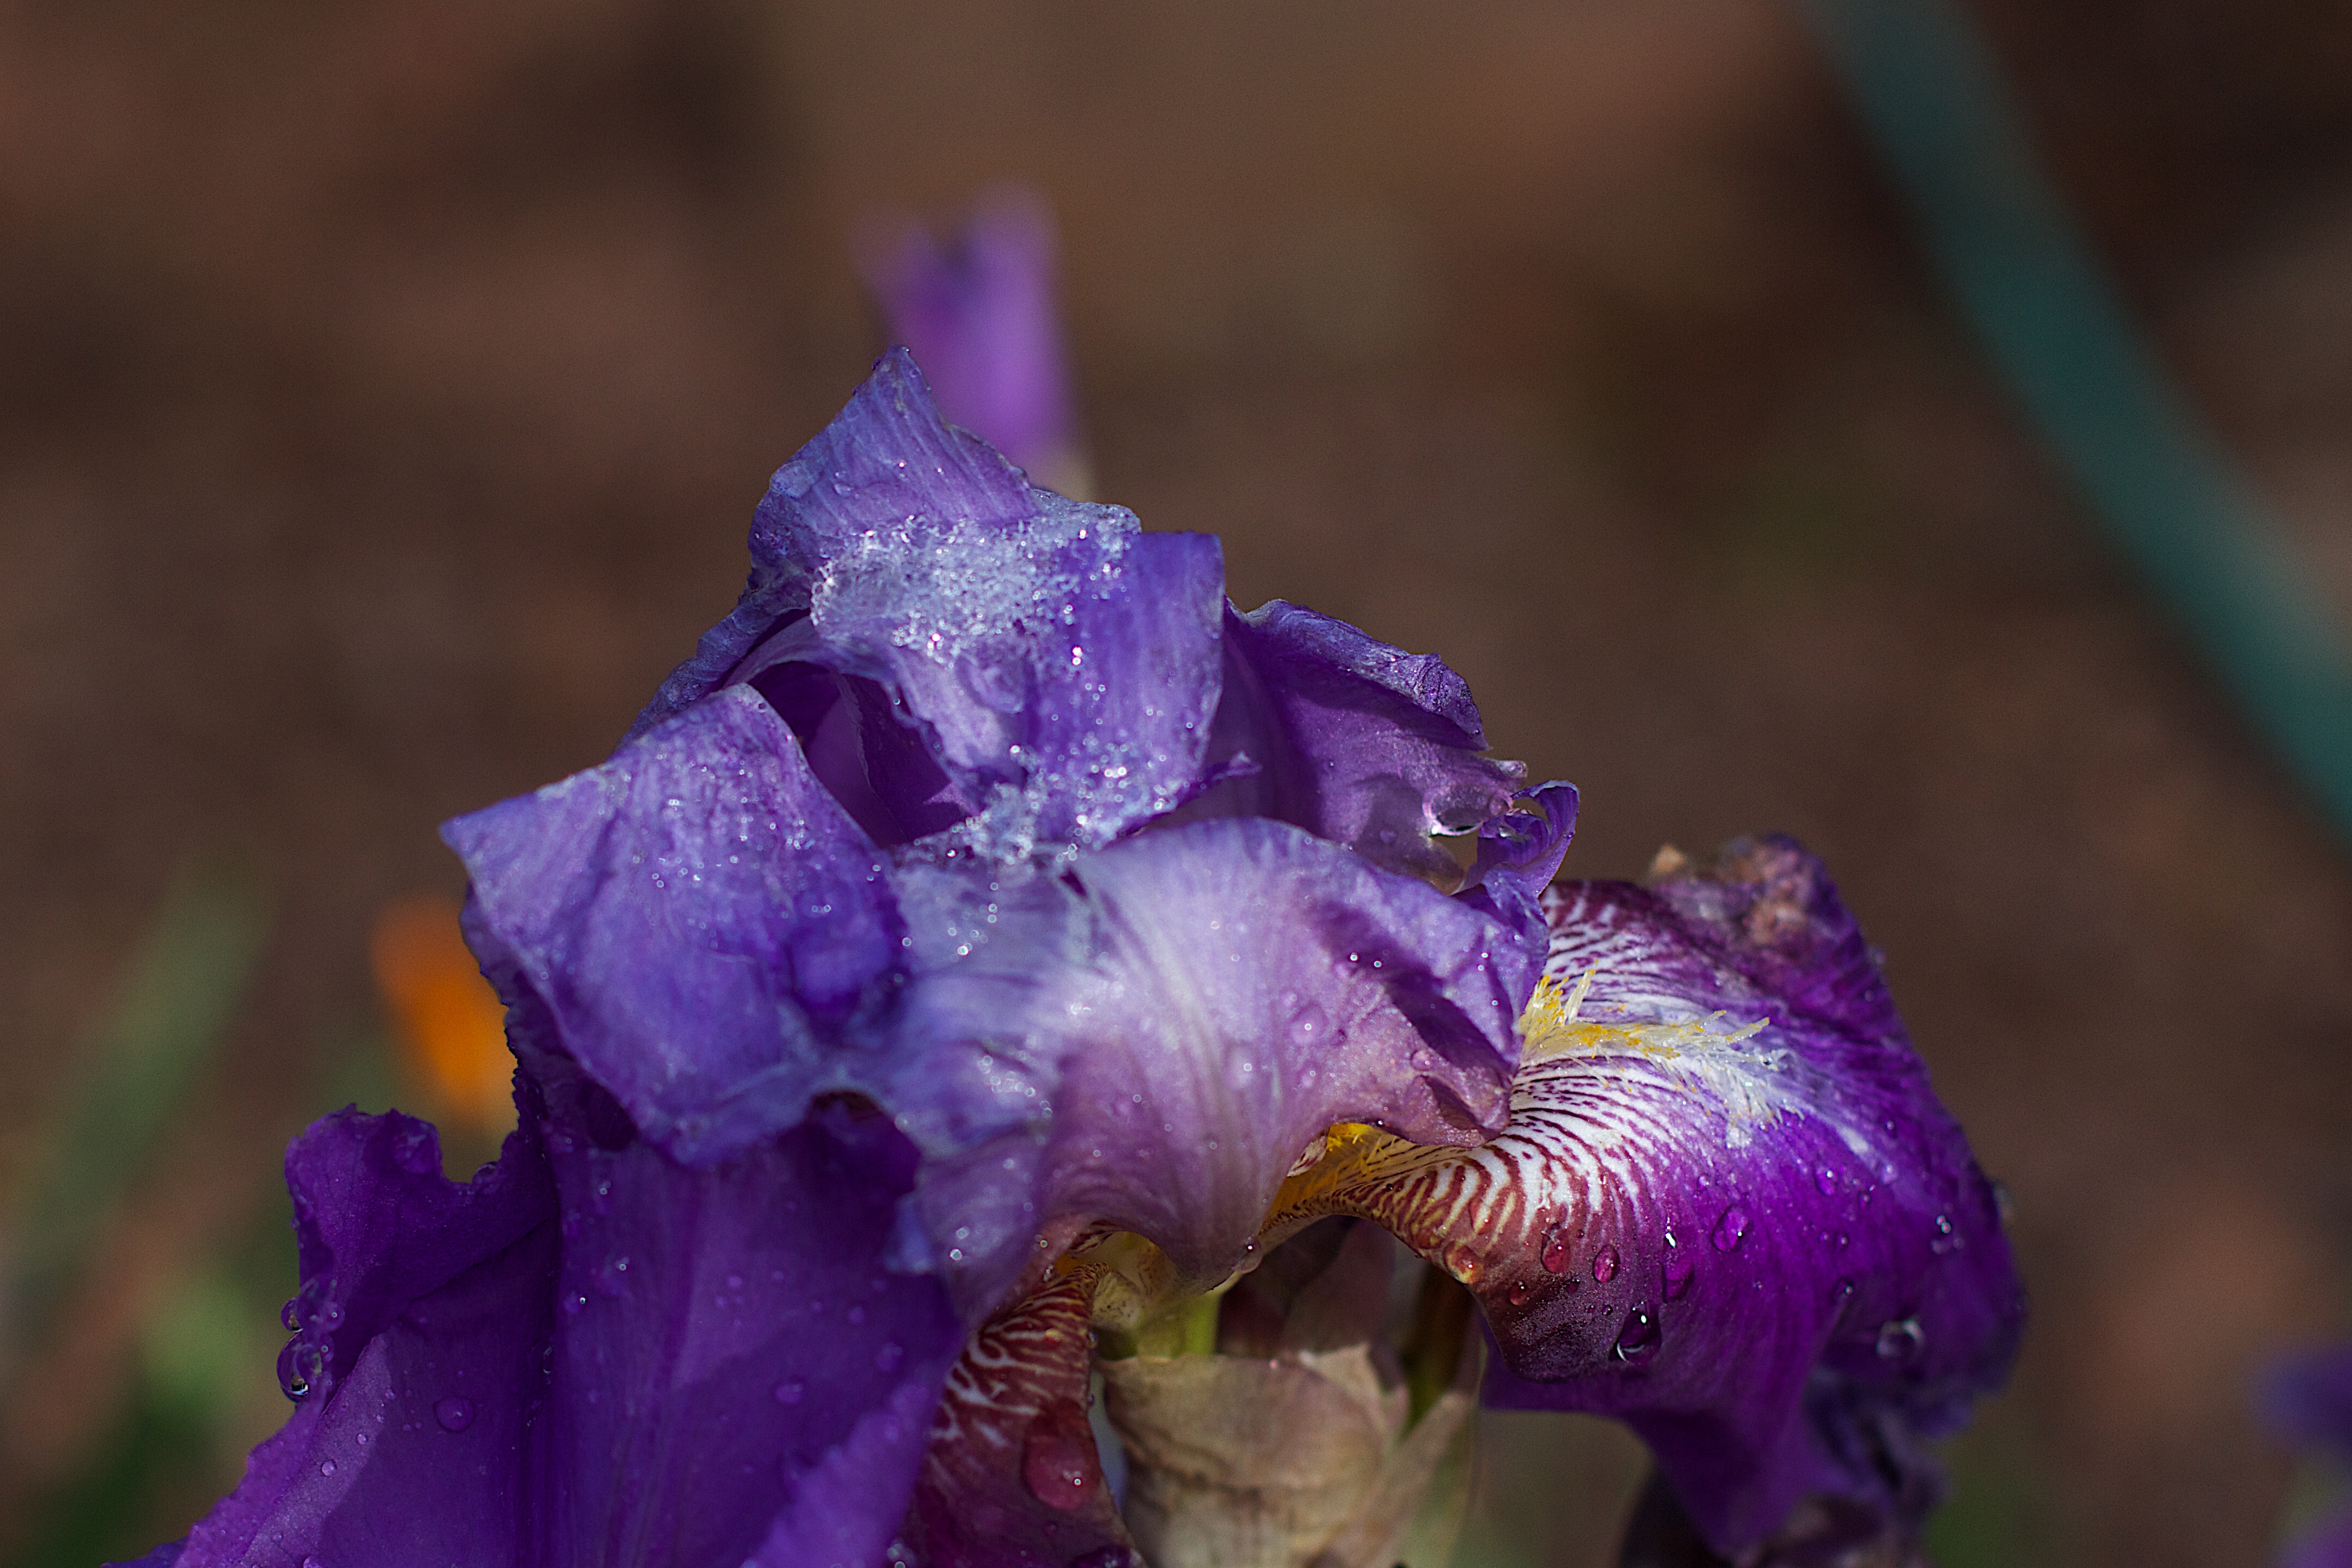
blossom, plant, flower, purple, petal, flora, strawberry, wildflower, arizona, close up, iris, eye, organ, macro photography, flowering plant, plant stem, land plant, iris family